Curt Welch

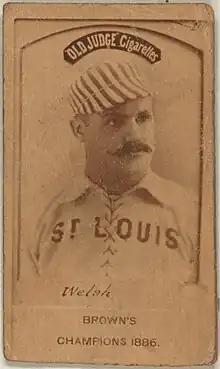
1887 baseball card of Welch

Curtis Benton Welch (February 10, 1862 – August 29, 1896) was an American Major League Baseball center fielder for the Toledo Blue Stockings, St. Louis Browns, Philadelphia Athletics, Baltimore Orioles, Cincinnati Reds, and Louisville Colonels.